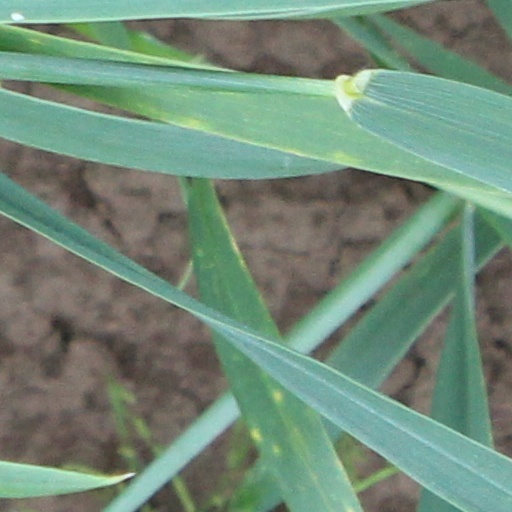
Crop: wheat